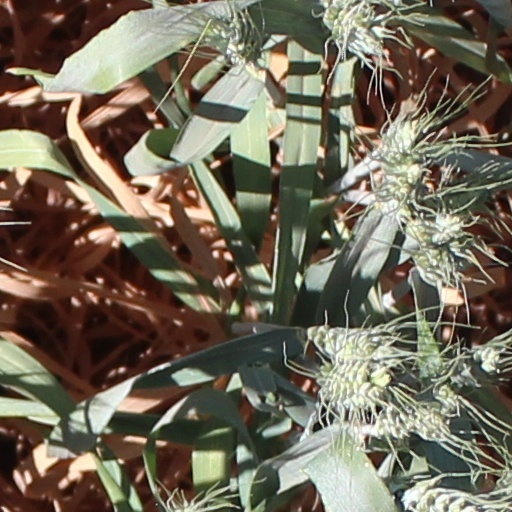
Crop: wheat